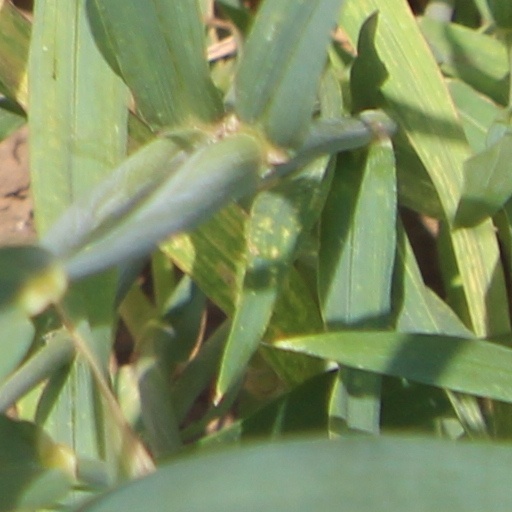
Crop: wheat